Grand Baton (band)

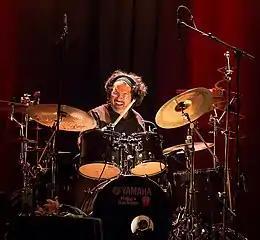
Grand Baton drummer Thierry Arpino performing in Oslo, Norway, May 2016

In 2013, Grand Baton began its collaboration with the vocalist Lisa Fischer and Maillard serves as the band's musical director and arranger. Since beginning their tour in 2014, "The Ms. Lisa Fischer and Grand Baton Tour" has performed in North America, Europe, Asia, Australia and New Zealand.